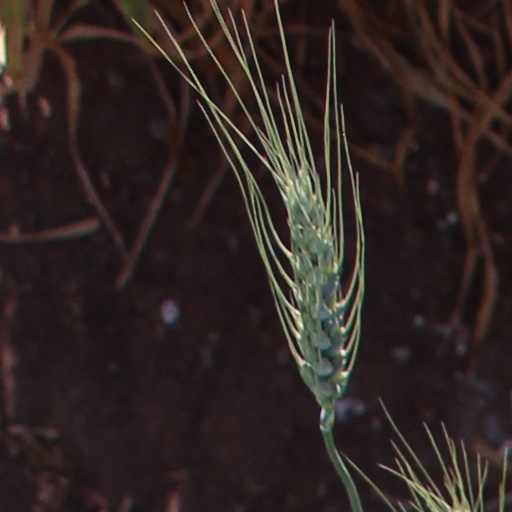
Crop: wheat